Travellers Rest, Alpraham

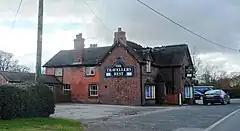
The Travellers Rest

The Travellers Rest is a public house at Alpraham, near Tarporley, in Cheshire, England.